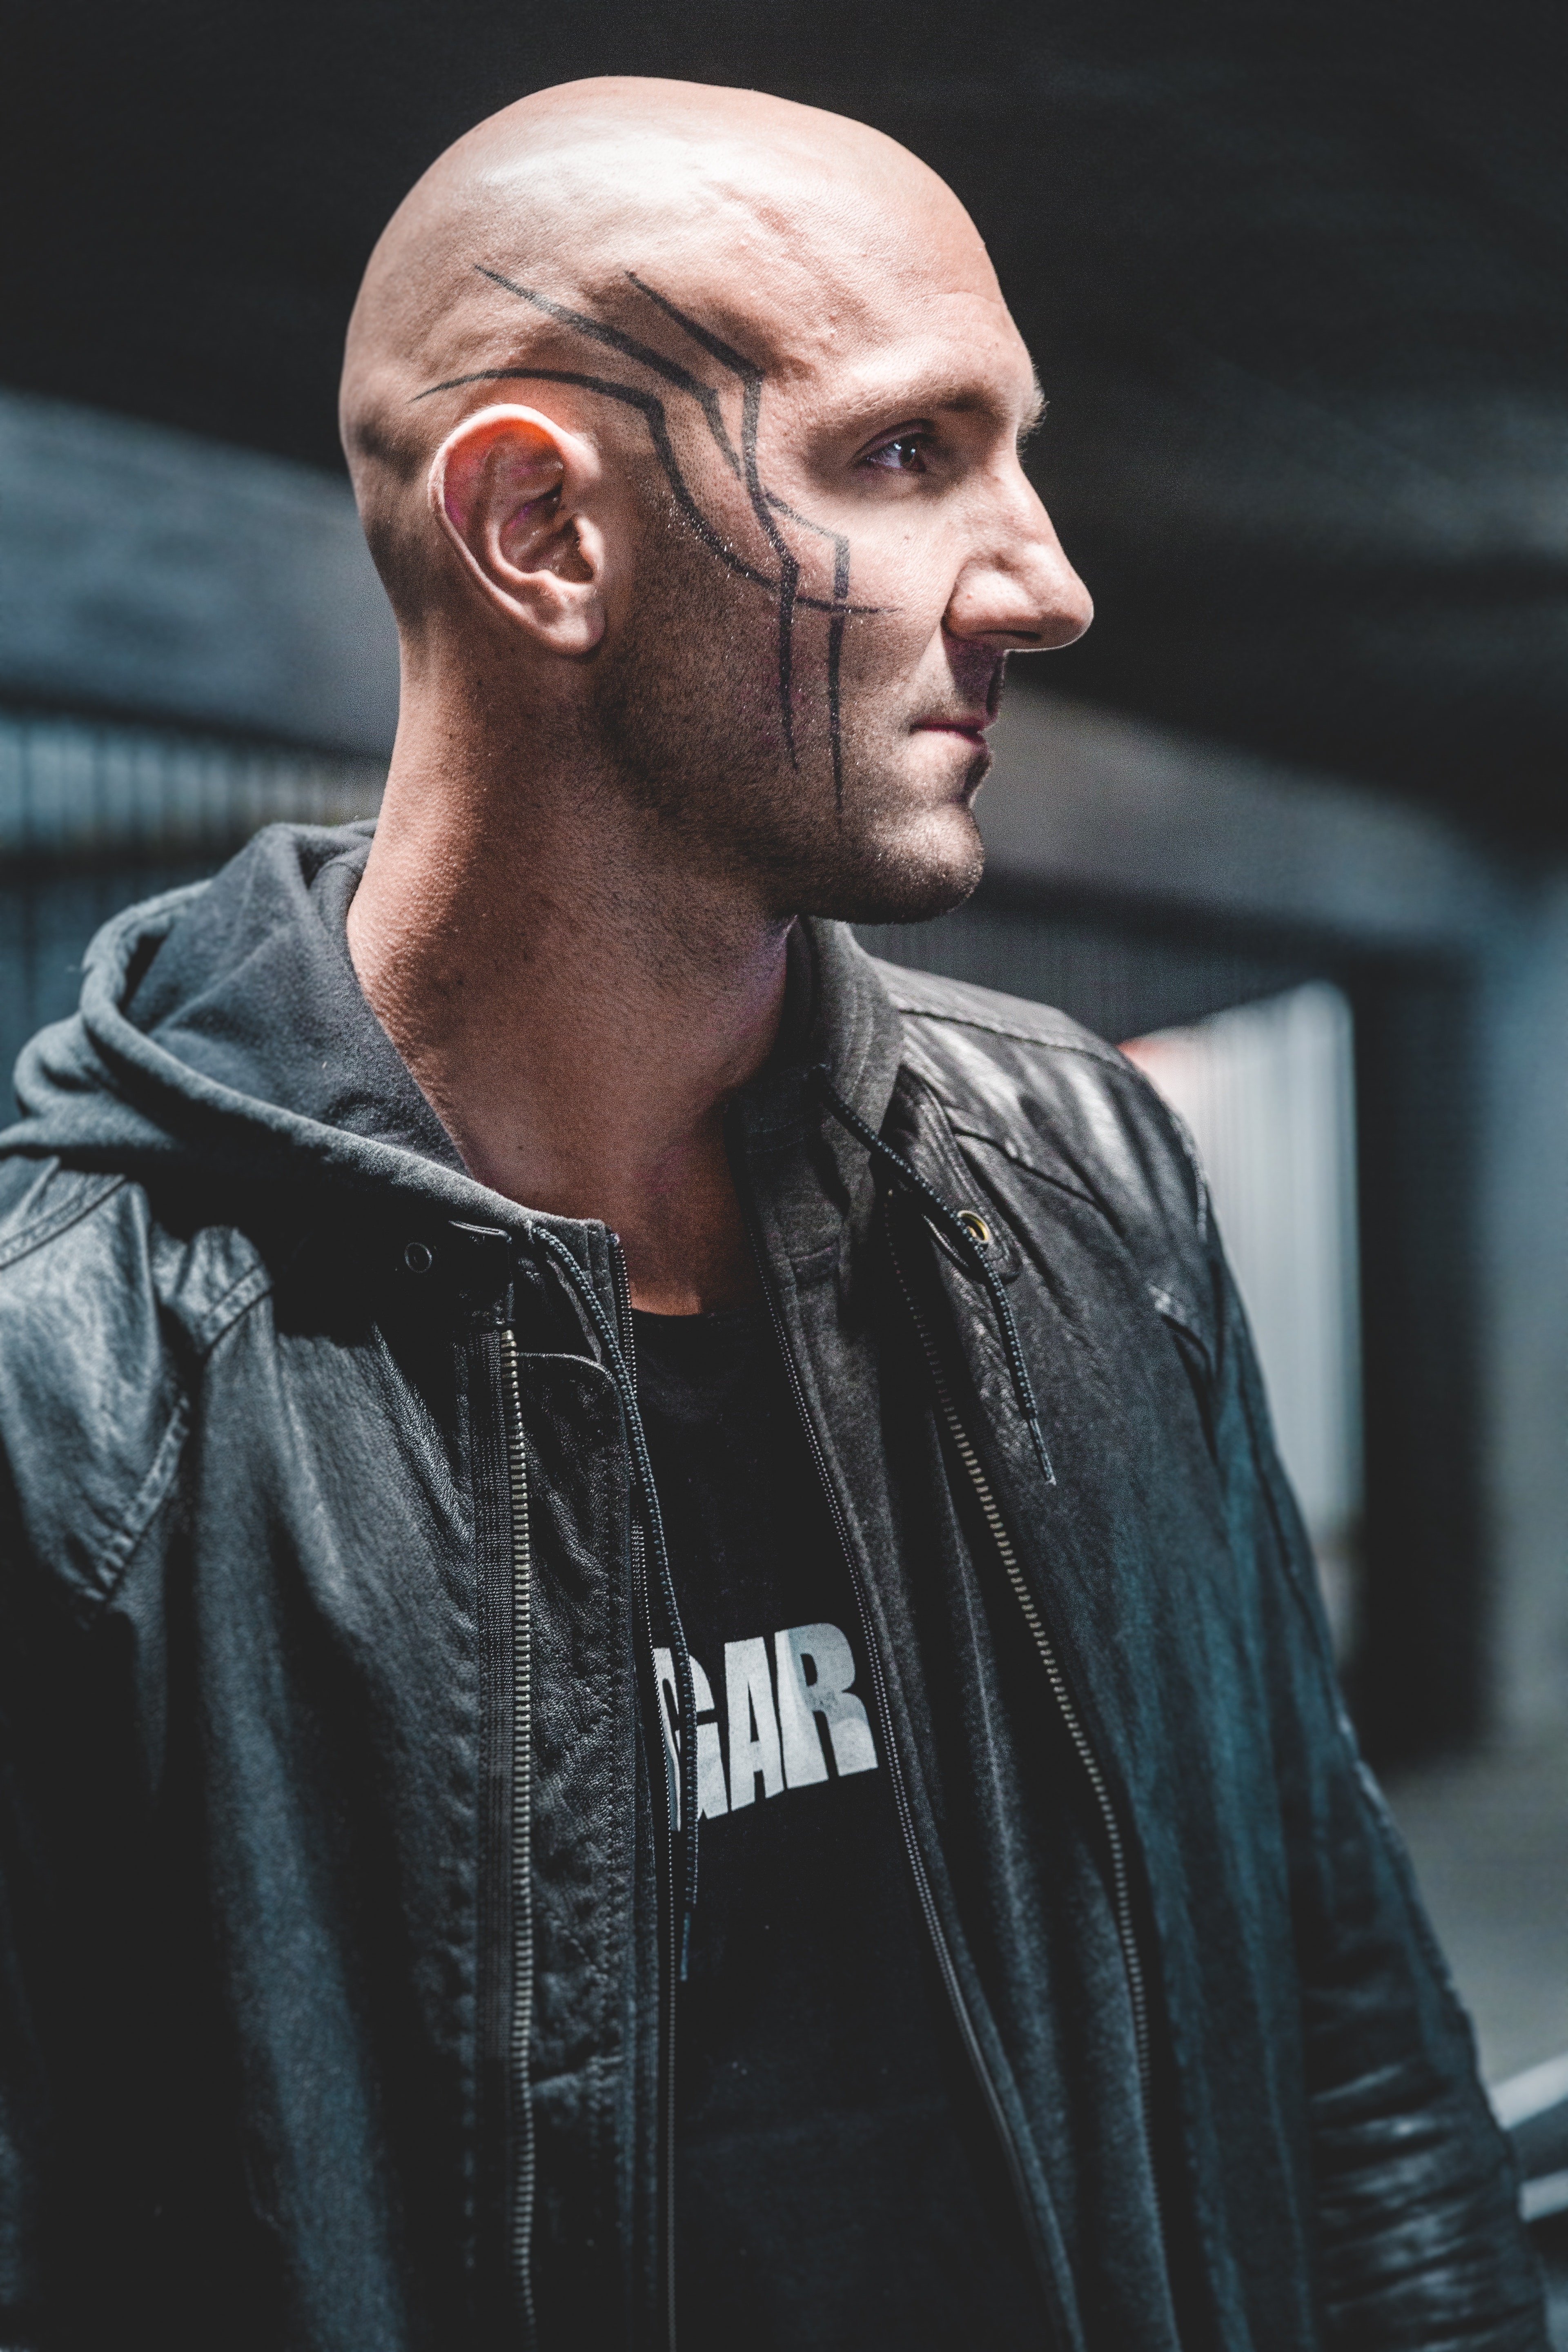
human, jacket, facial hair, beard, textile, ear, leather jacket, leather, jaw, fictional character